Boki Milošević

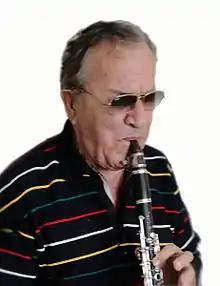
Boki Milošević, 2012

Božidar "Boki" Milošević (31 December 1931 – 15 April 2018) was a Serbian clarinetist.